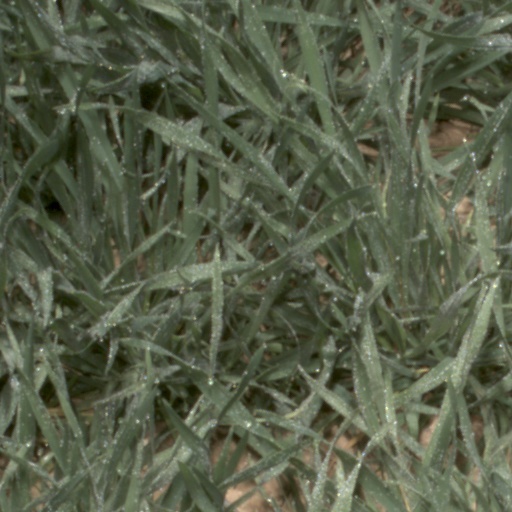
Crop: wheat